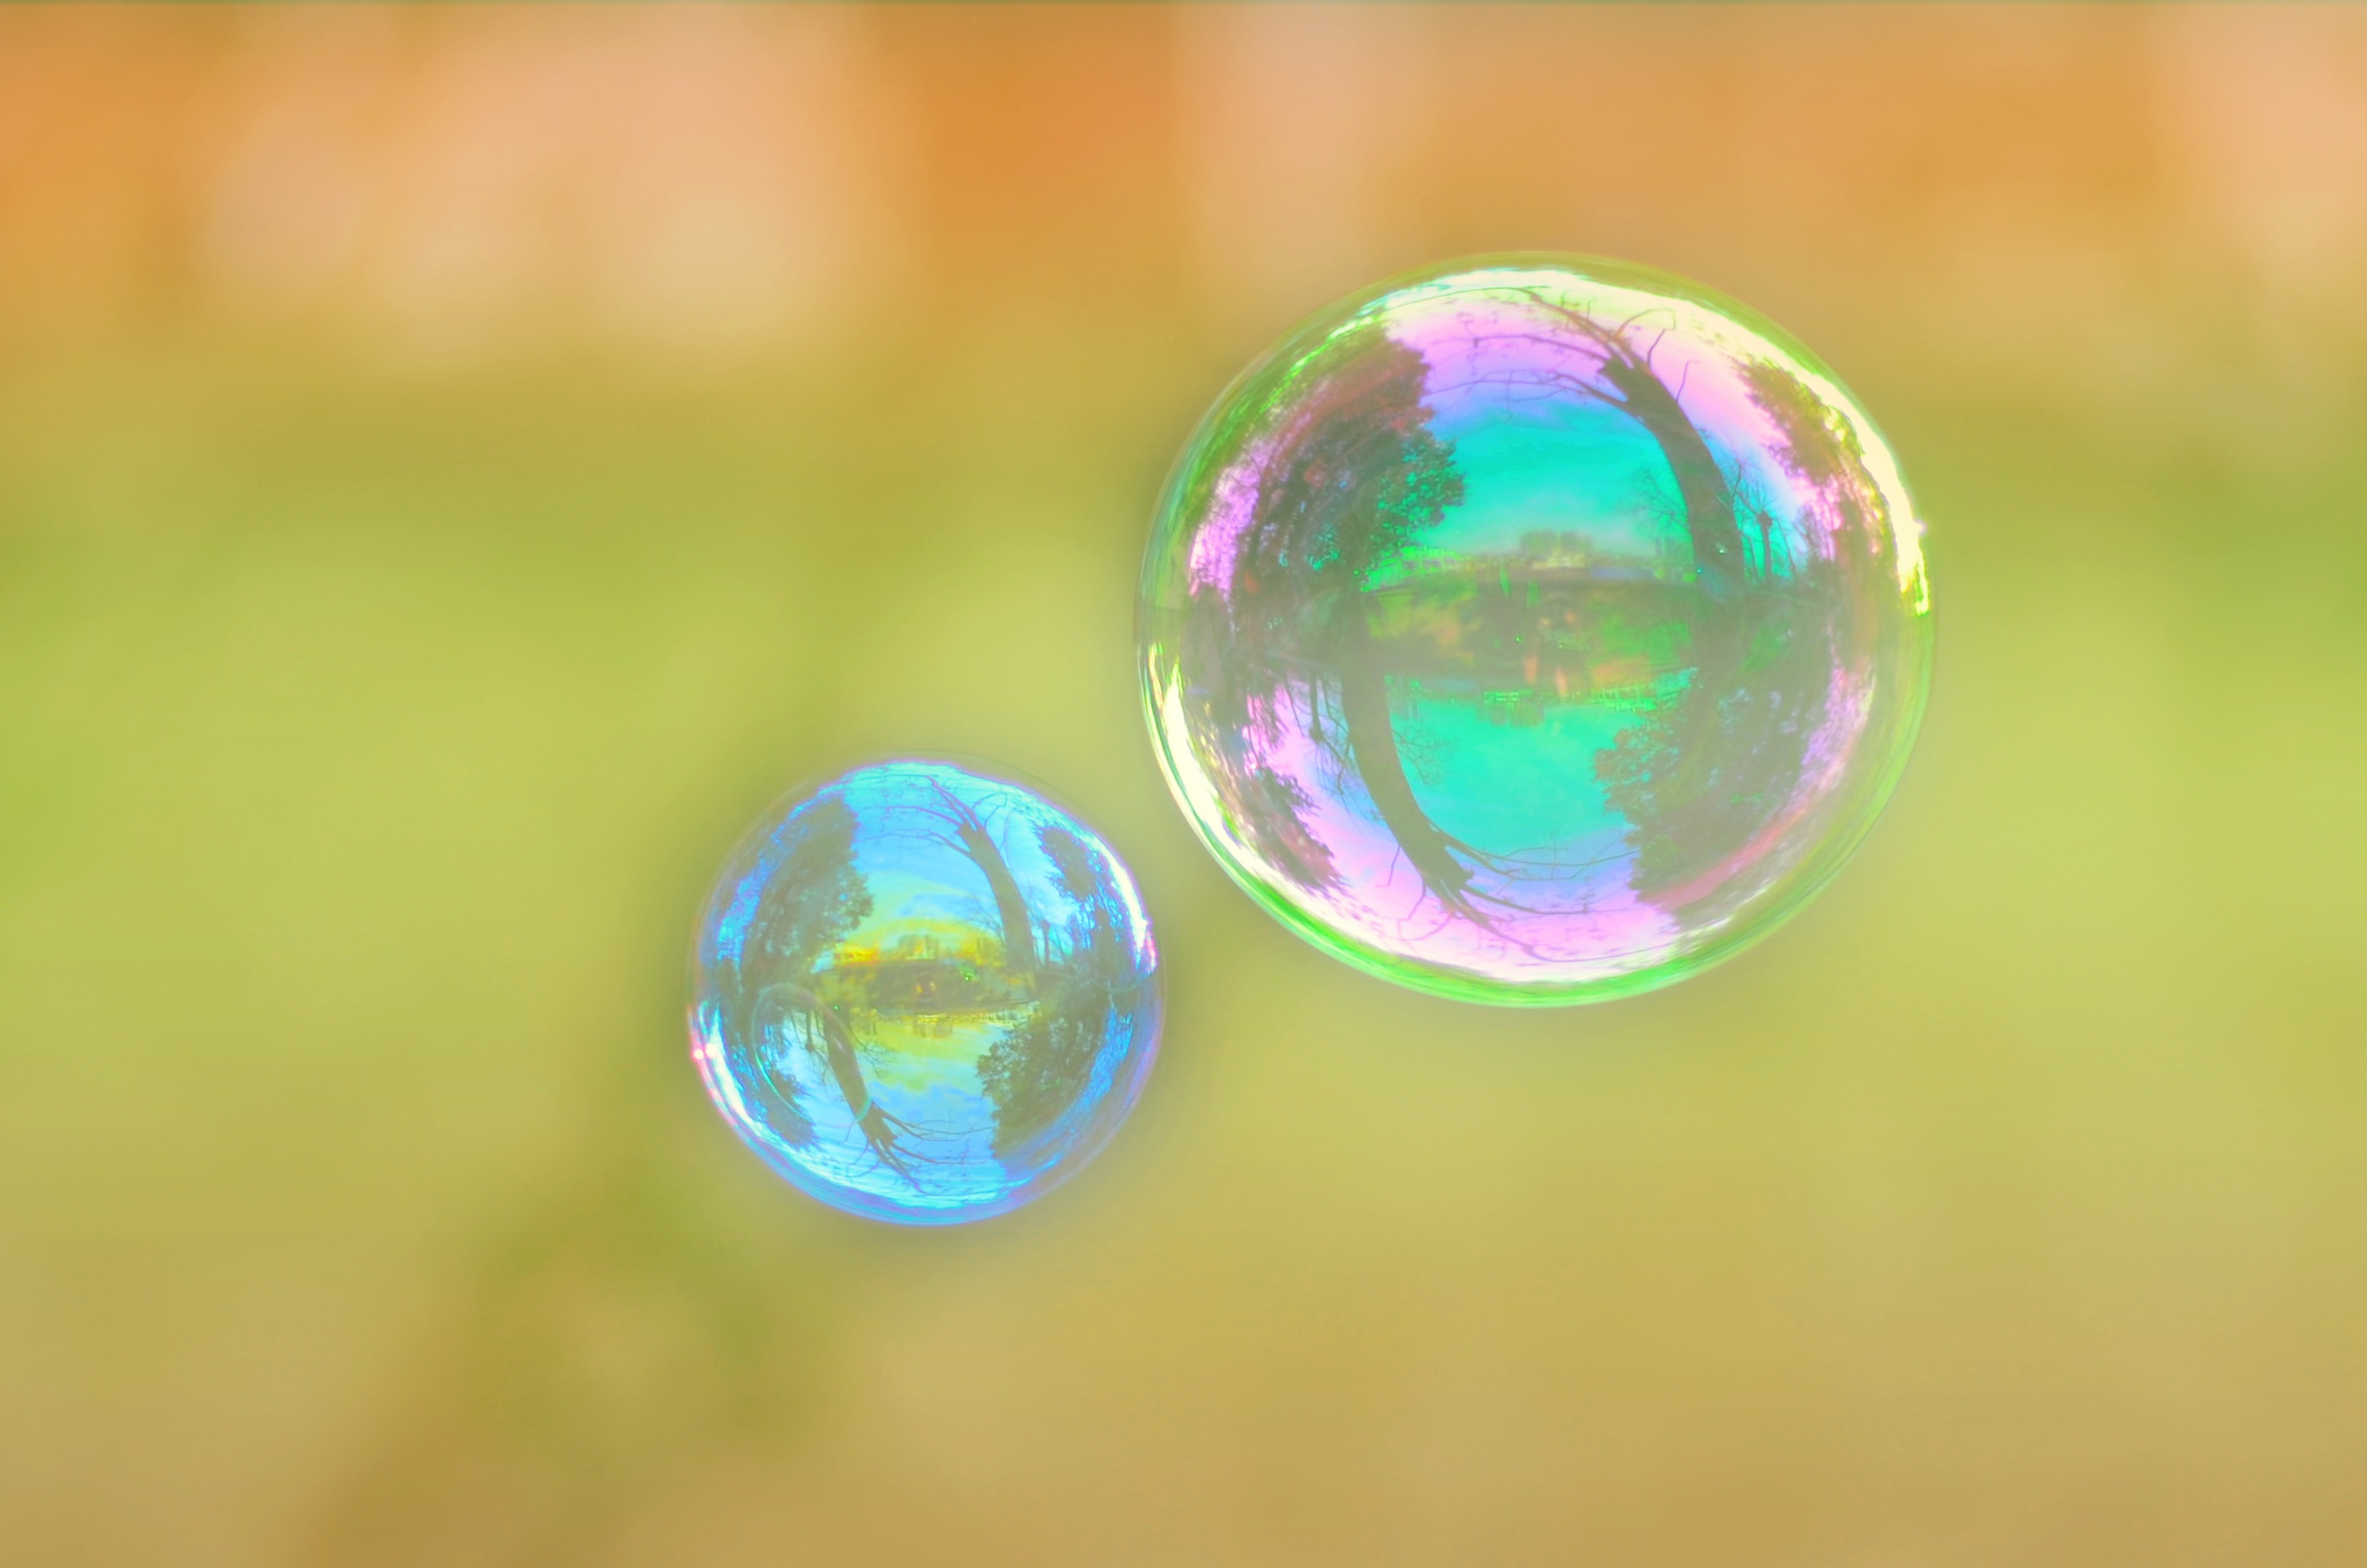
water, drop, leaf, flower, glass, green, reflection, color, blue, yellow, toy, bubble, circle, close up, ball, marble, sphere, shape, macro photography, the scenery, liquid bubble